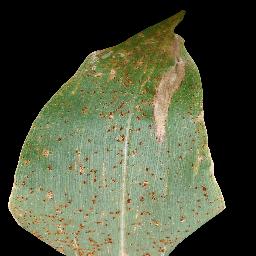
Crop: corn
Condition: (maize)_common_rust